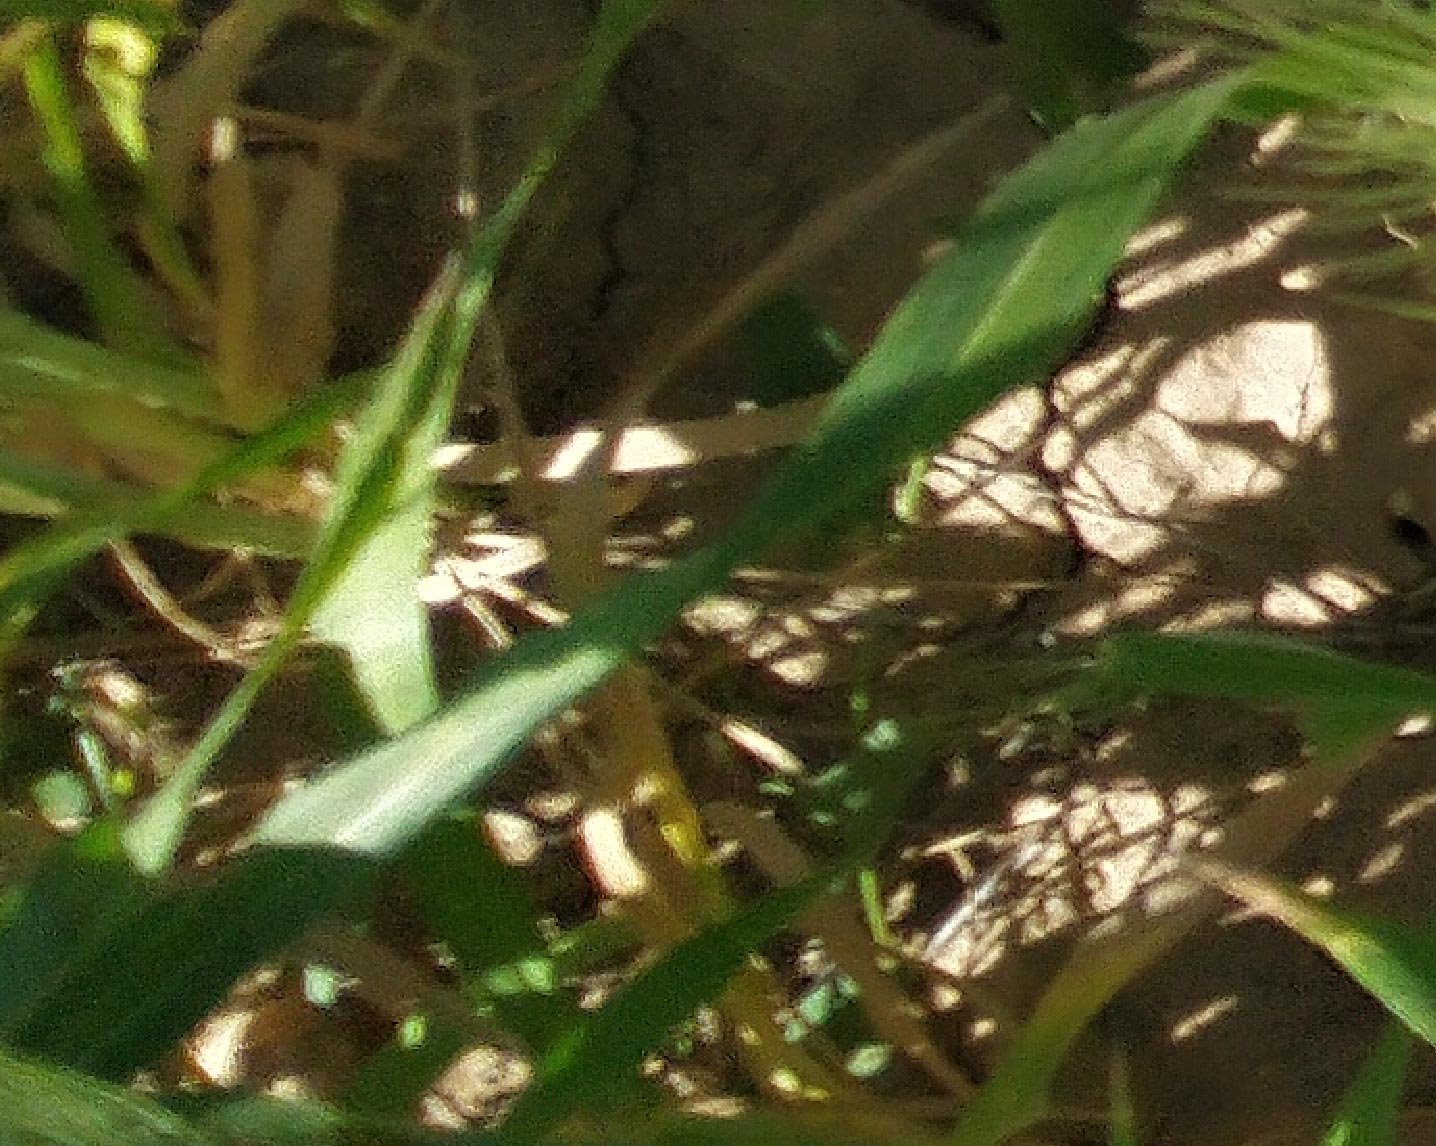
Label: Wheat___Healthy